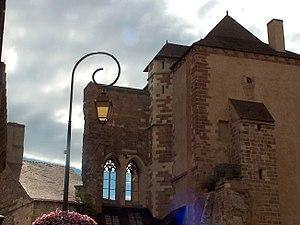
L'ancien château, palais des ducs de bourbon, fut une prison durant la deuxème guerre mondiale. Louis XIV trouvait cette tour ""bien mal coiffée""
La chevauchée de Lancastre de 1373 est un raid militaire anglais conduit à la fin de la deuxième période de la guerre de Cent Ans par le duc de Lancastre Jean de Gand, depuis son départ de Calais en août 1373 à son arrivée à Bordeaux fin décembre 1373.